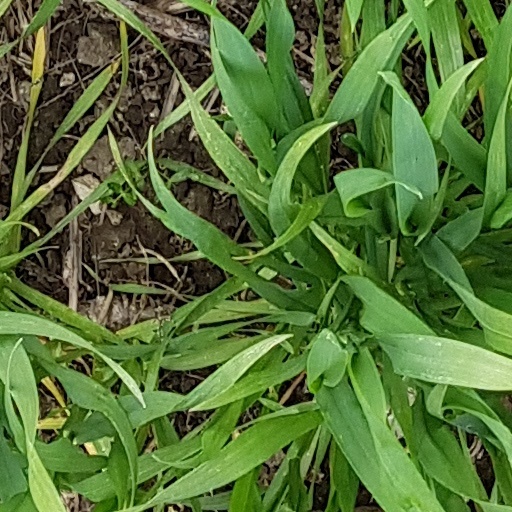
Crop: wheat